Sustainable energy

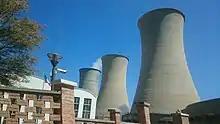
3 enormous waisted vertical concrete cylinders, one emitting a wisp of steam, dwarf a building in the foreground

Wind has been an important driver of development over millennia, providing mechanical energy for industrial processes, water pumps, and sailing ships. Modern wind turbines are used to generate electricity and provided approximately 6% of global electricity in 2019. Electricity from onshore wind farms is often cheaper than existing coal plants and competitive with natural gas and nuclear. Wind turbines can also be placed offshore, where winds are steadier and stronger than on land but construction and maintenance costs are higher.